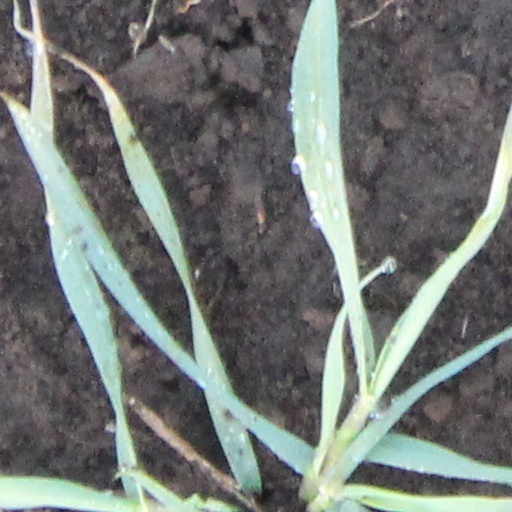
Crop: wheat